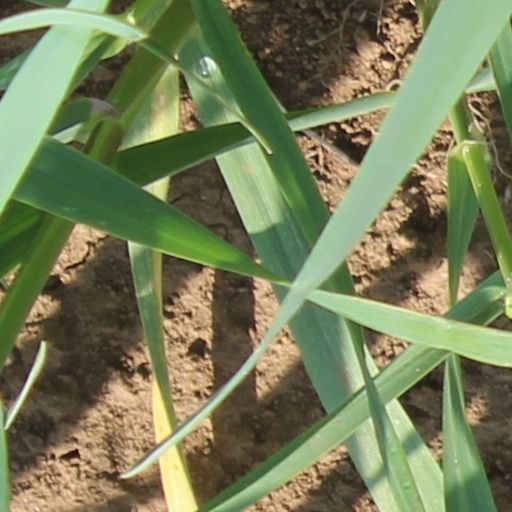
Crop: wheat